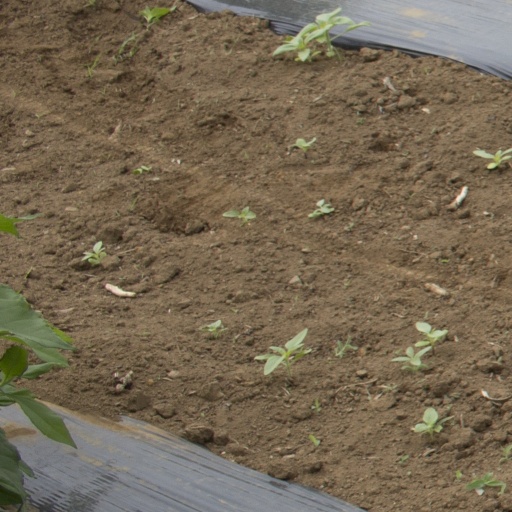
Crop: Jerusalem artichoke